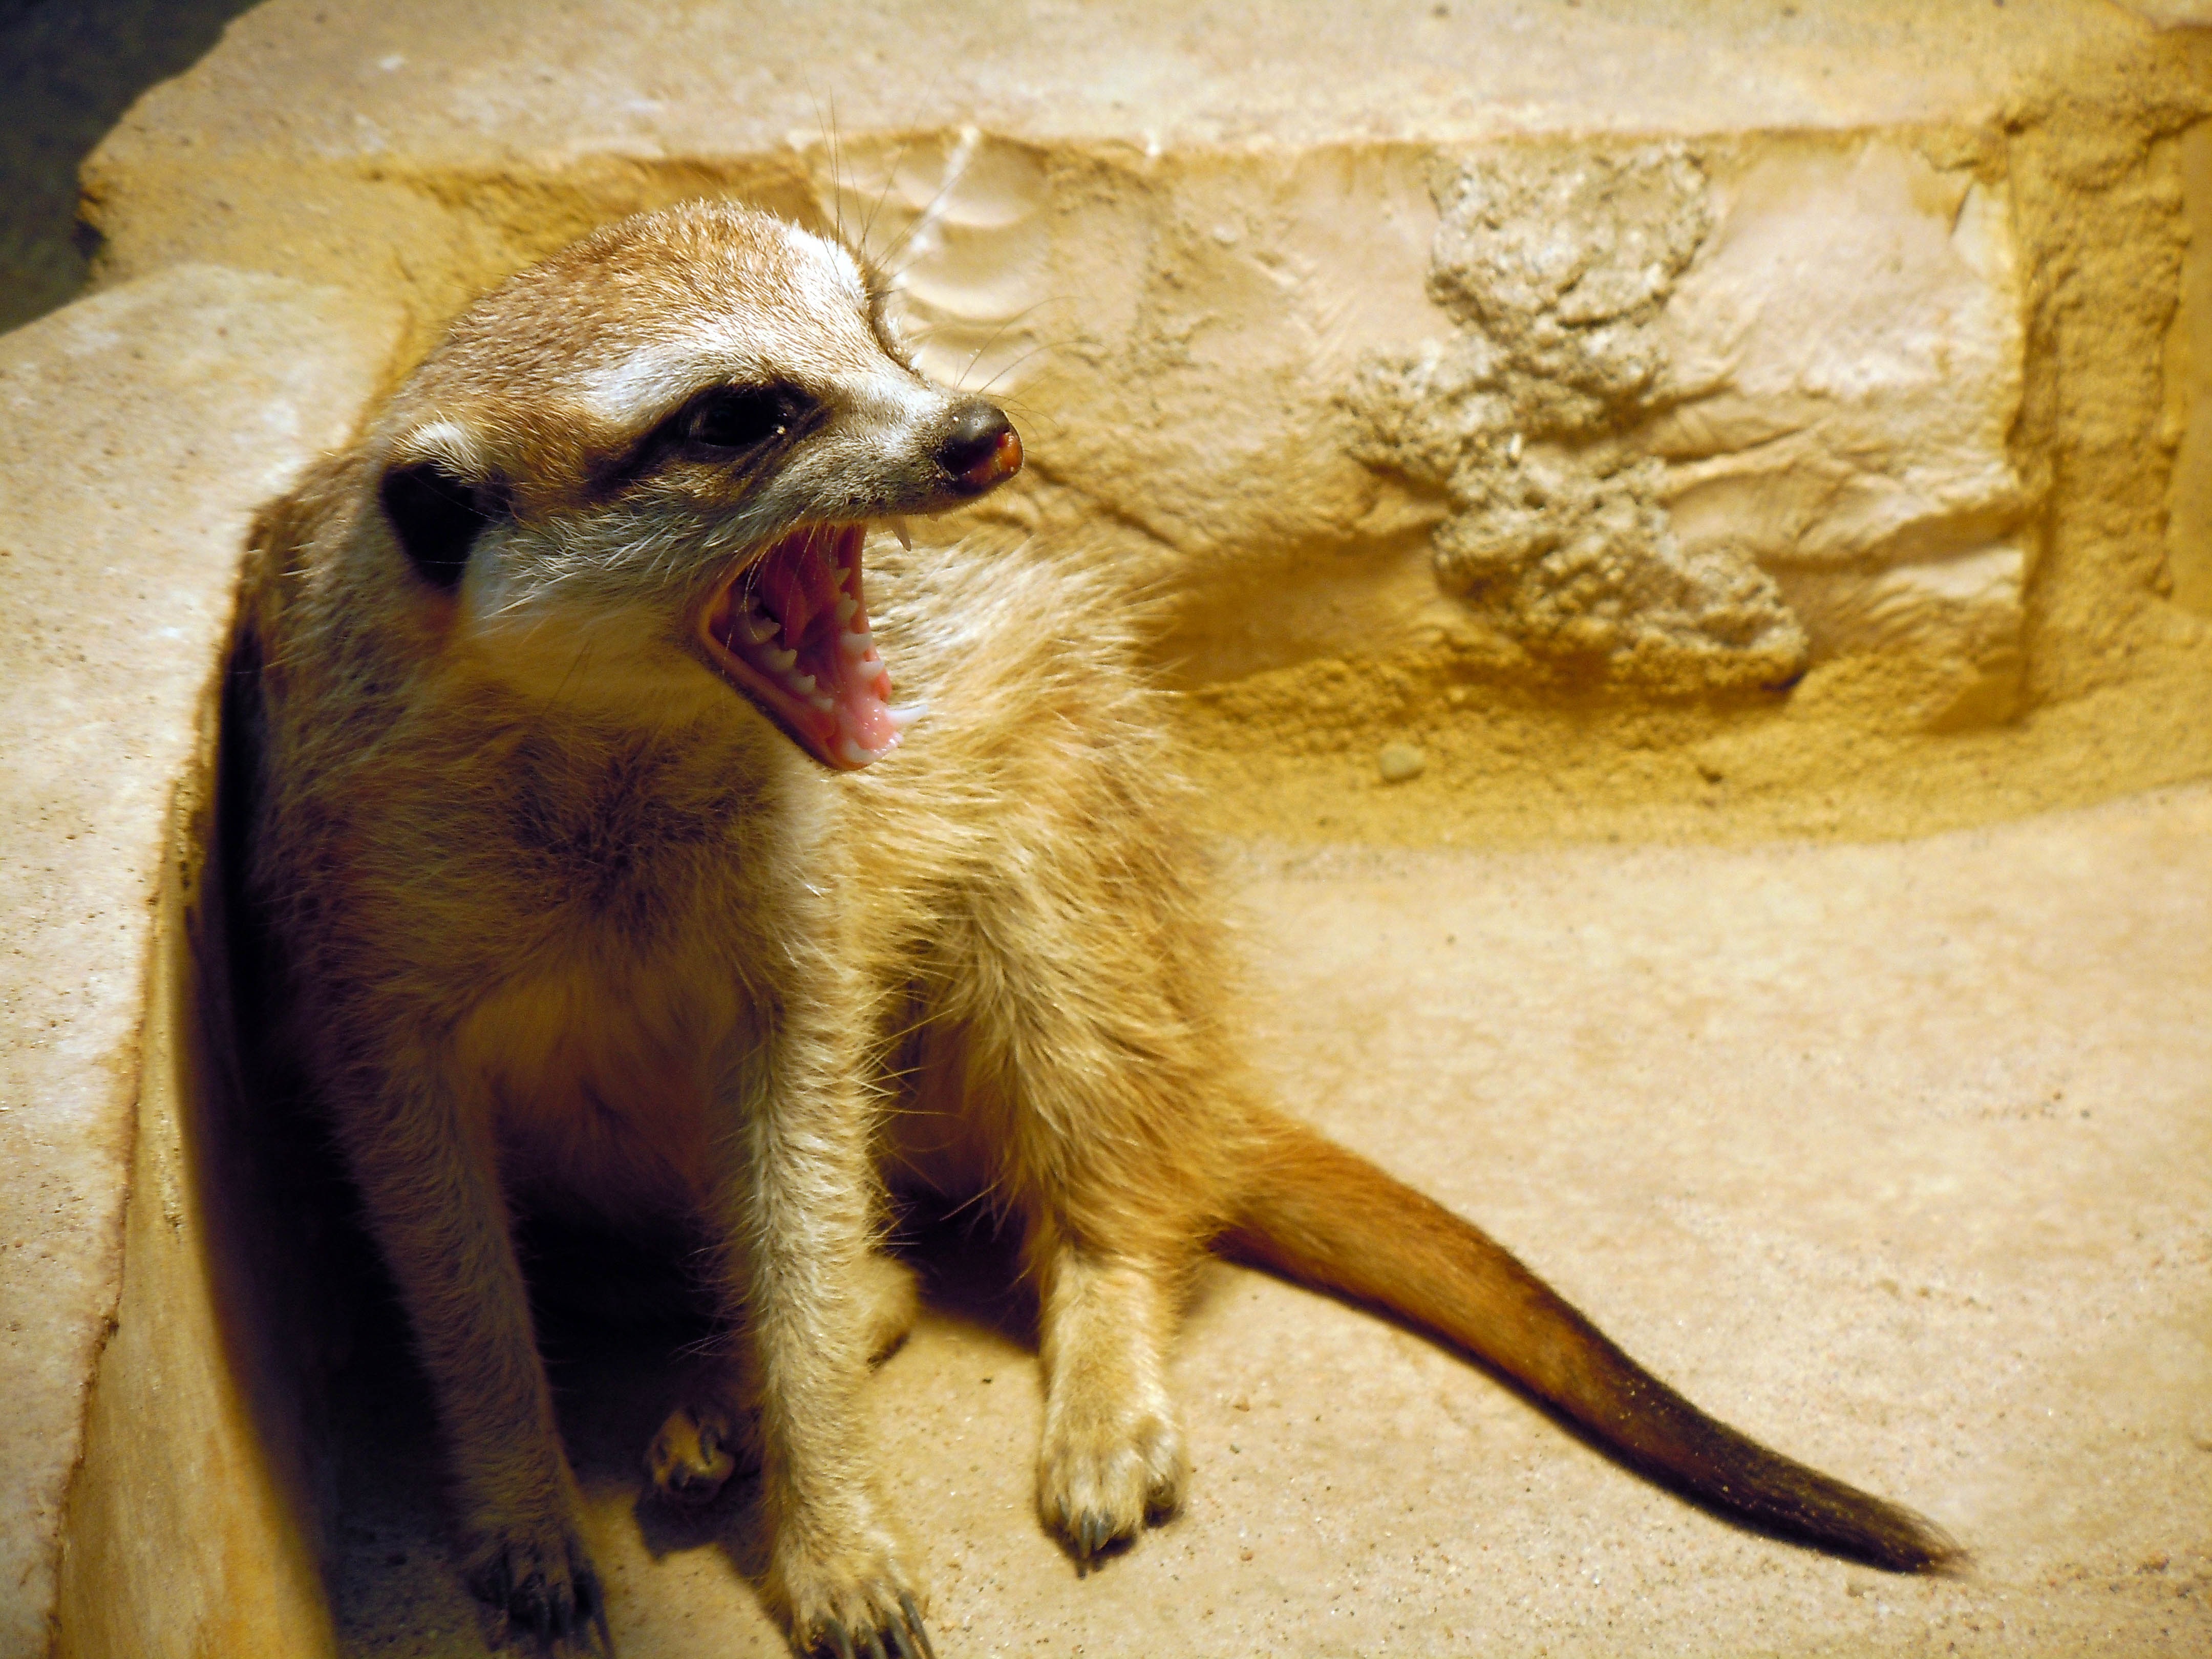
wildlife, zoo, mammal, fauna, primate, vertebrate, tired, yawning, meerkat, mongoose, old world monkey